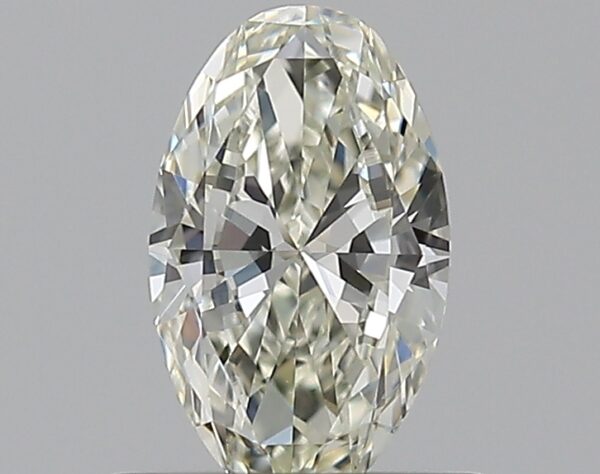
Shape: oval
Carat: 0.52
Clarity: VVS2
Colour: K
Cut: EX
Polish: EX
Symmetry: VG
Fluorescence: F
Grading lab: GIA
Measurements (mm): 7.1 x 4.33 x 2.5